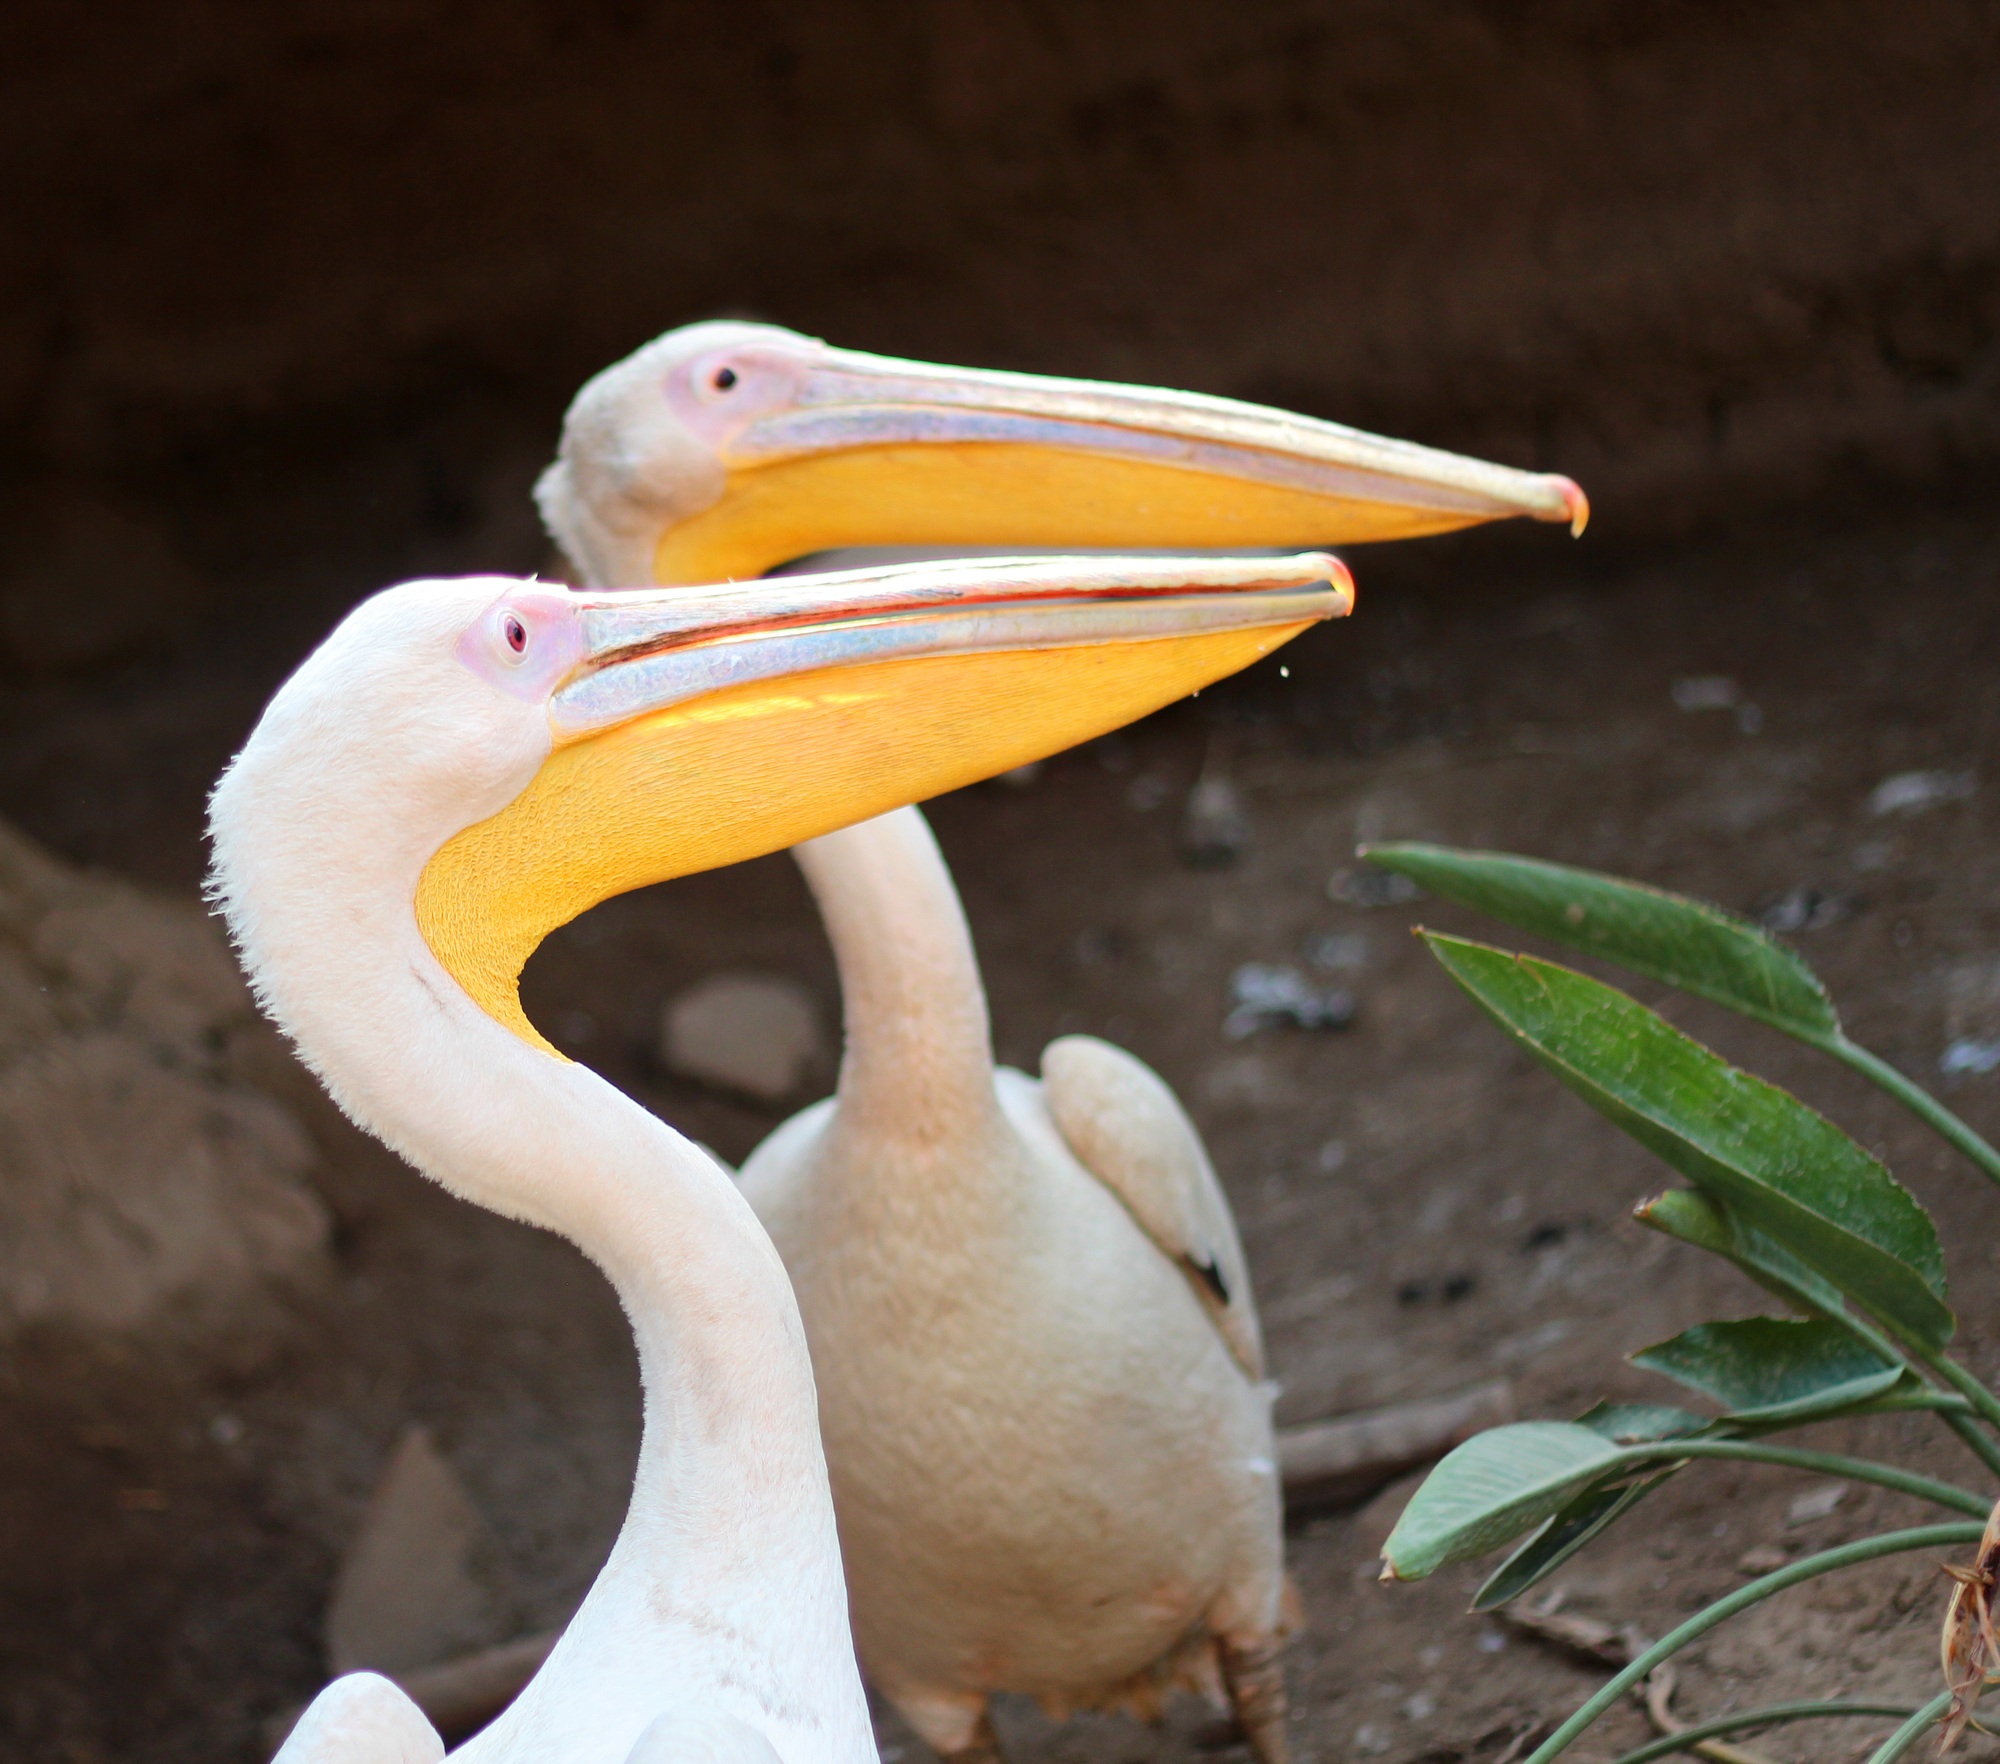
bird, white, pelican, seabird, wildlife, beak, yellow, fauna, close up, vertebrate, water bird, pelecaniformes